Rato Machindranath Jatra

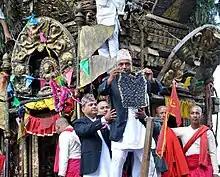
Showing the vest to the crowds on Bhoto Jatra

In the past, for 12 years, there was no rainfall, and all the river dried off. To find out the solution to this problem, the King of Bhaktapur kingdom at that time went to Swayambhu to meet Tantrik. Then, the Tantrik said that Guru Gorakhnath was angry, so he was meditating on the cushion of 9 mighty serpents whose duty was the prime reason of rainfall in the valley.